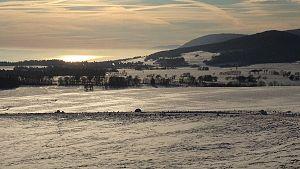
Vue des hauteurs de Diesse (Mont Sujet) en direction du Lac de Neuchâtel. On distingue des contours du village de Lignières avant la surface réverbérante du lac.
La montagne de Diesse, également appelée plateau de Diesse, est un vaste plateau situé à environ 800 mètres d'altitude sur le versant sud du Chasseral, 400 m au-dessus du lac de Bienne, en Suisse. La partie est du plateau fait partie du canton de Berne, la partie ouest du canton de Neuchâtel.